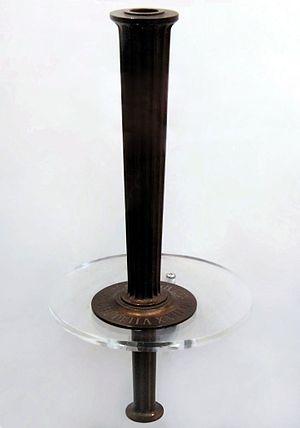
Les Jeux olympiques d'été de 1960, officiellement connus comme les Jeux de la XVIIᵉ olympiade de l'ère moderne, ont lieu à Rome en Italie, du 25 août au 11 septembre 1960.
La flamme olympique, appelée aussi torche olympique ou flambeau olympique bien que le Comité international olympique fasse une distinction entre ces termes, est un symbole de l'idéal olympique. Elle fait partie du cérémonial des Jeux olympiques : allumage puis relais de la flamme olympique, le dernier relayeur faisant le tour du stade avant de rejoindre une vasque qu'il embrase grâce à sa torche.